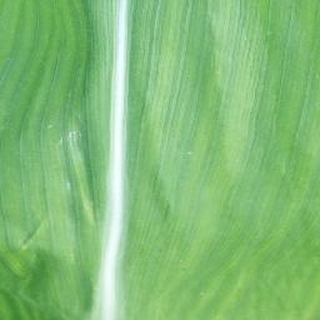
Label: healthy_corn